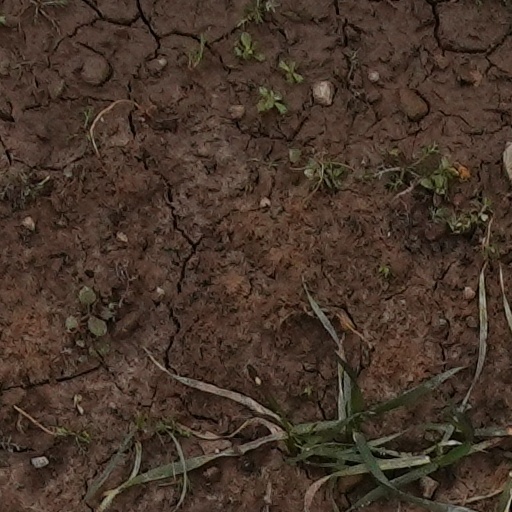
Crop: wheat